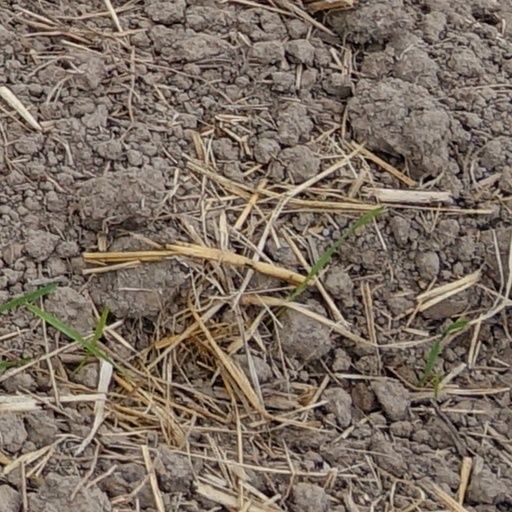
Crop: wheat